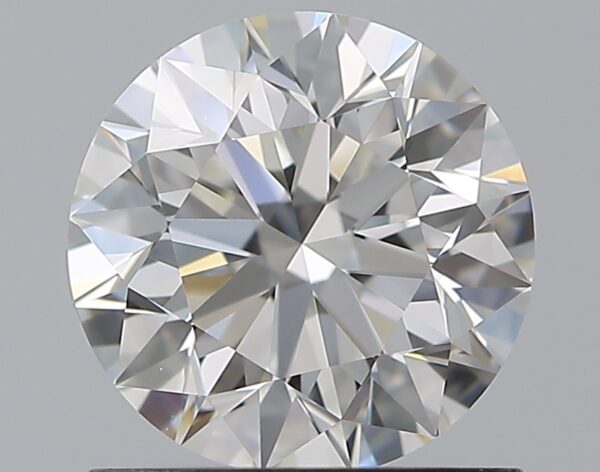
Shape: round
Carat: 1
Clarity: VVS1
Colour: G
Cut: EX
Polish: EX
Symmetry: EX
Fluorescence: N
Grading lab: GIA
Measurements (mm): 6.32 x 6.36 x 4